Zeleni Venac

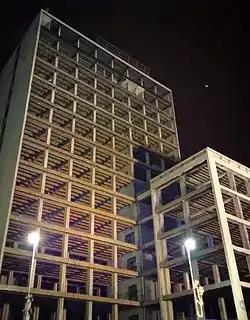
Frame of the Beobanka building

The major feature by which Zeleni Venac is known today is the open market of the same name (Serbian: Пијаца Зелени венац, "Pijaca Zeleni venac"), one of largest in Belgrade. Also one of the major terminal stations of the city's public transportation, with almost 20 bus lines beginning there, is located next to the market.